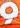
Number: 9